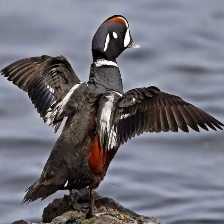
Species: HARLEQUIN DUCK
Scientific name: HISTRIONICUS HISTRIONICUS
ImageNet parent category: drake